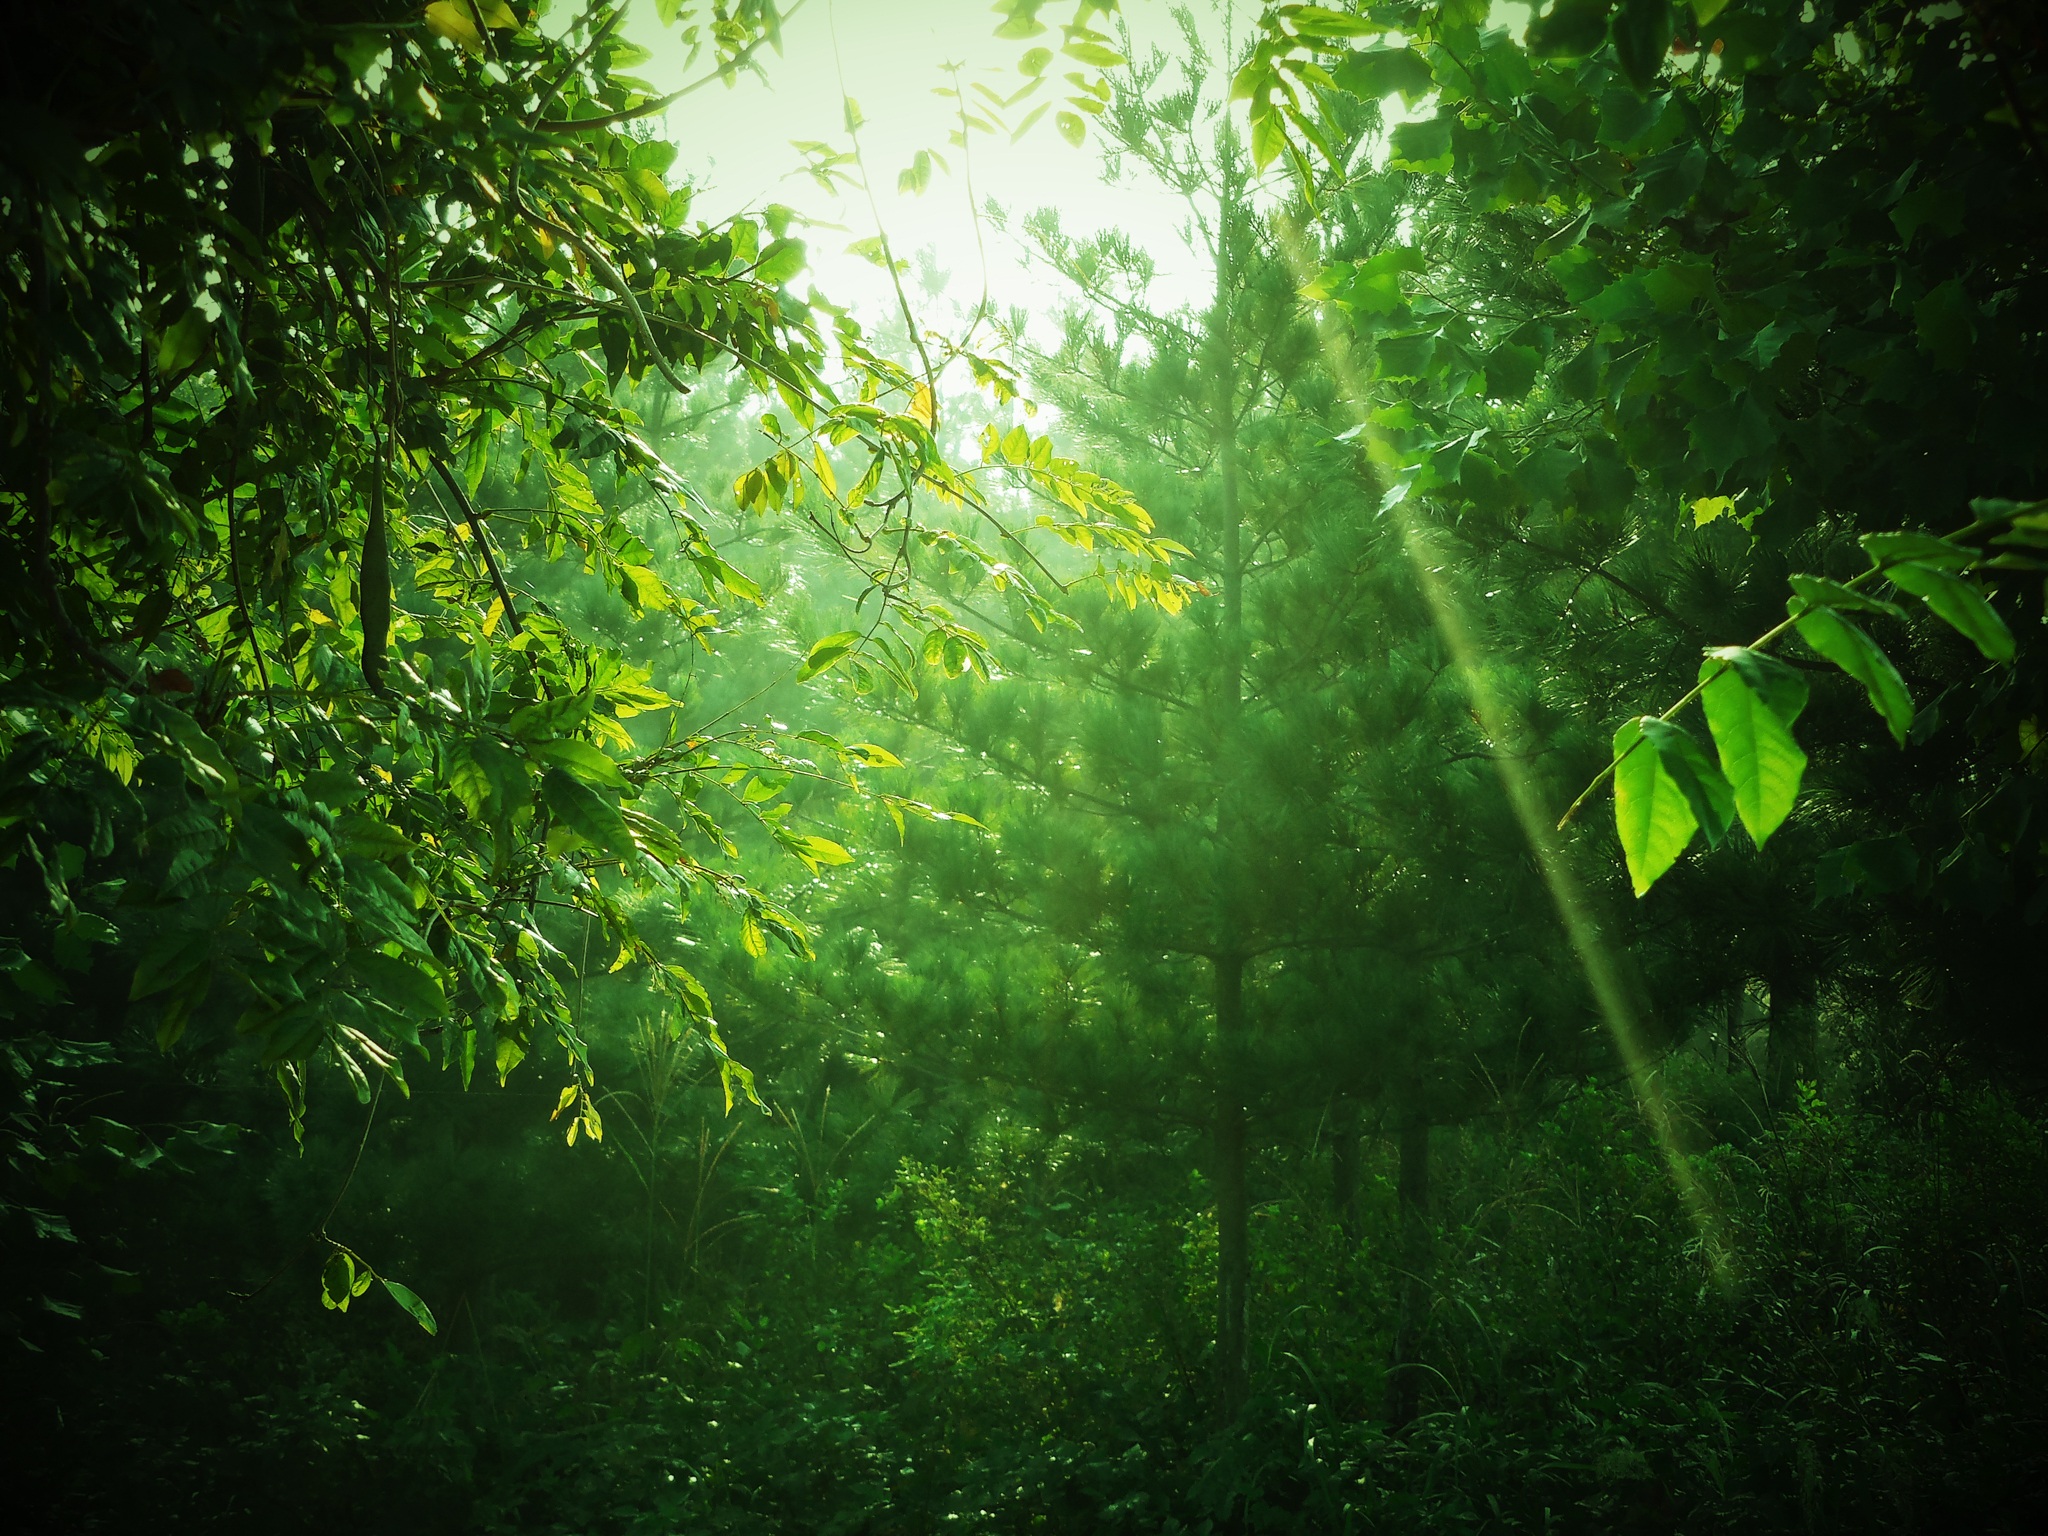
tree, nature, forest, grass, branch, mountain, light, wood, sunlight, ray, leaf, green, jungle, natural, botany, vegetation, rainforest, woodland, habitat, tropics, ecosystem, sunbeam, healing, old growth forest, natural environment, atmospheric phenomenon